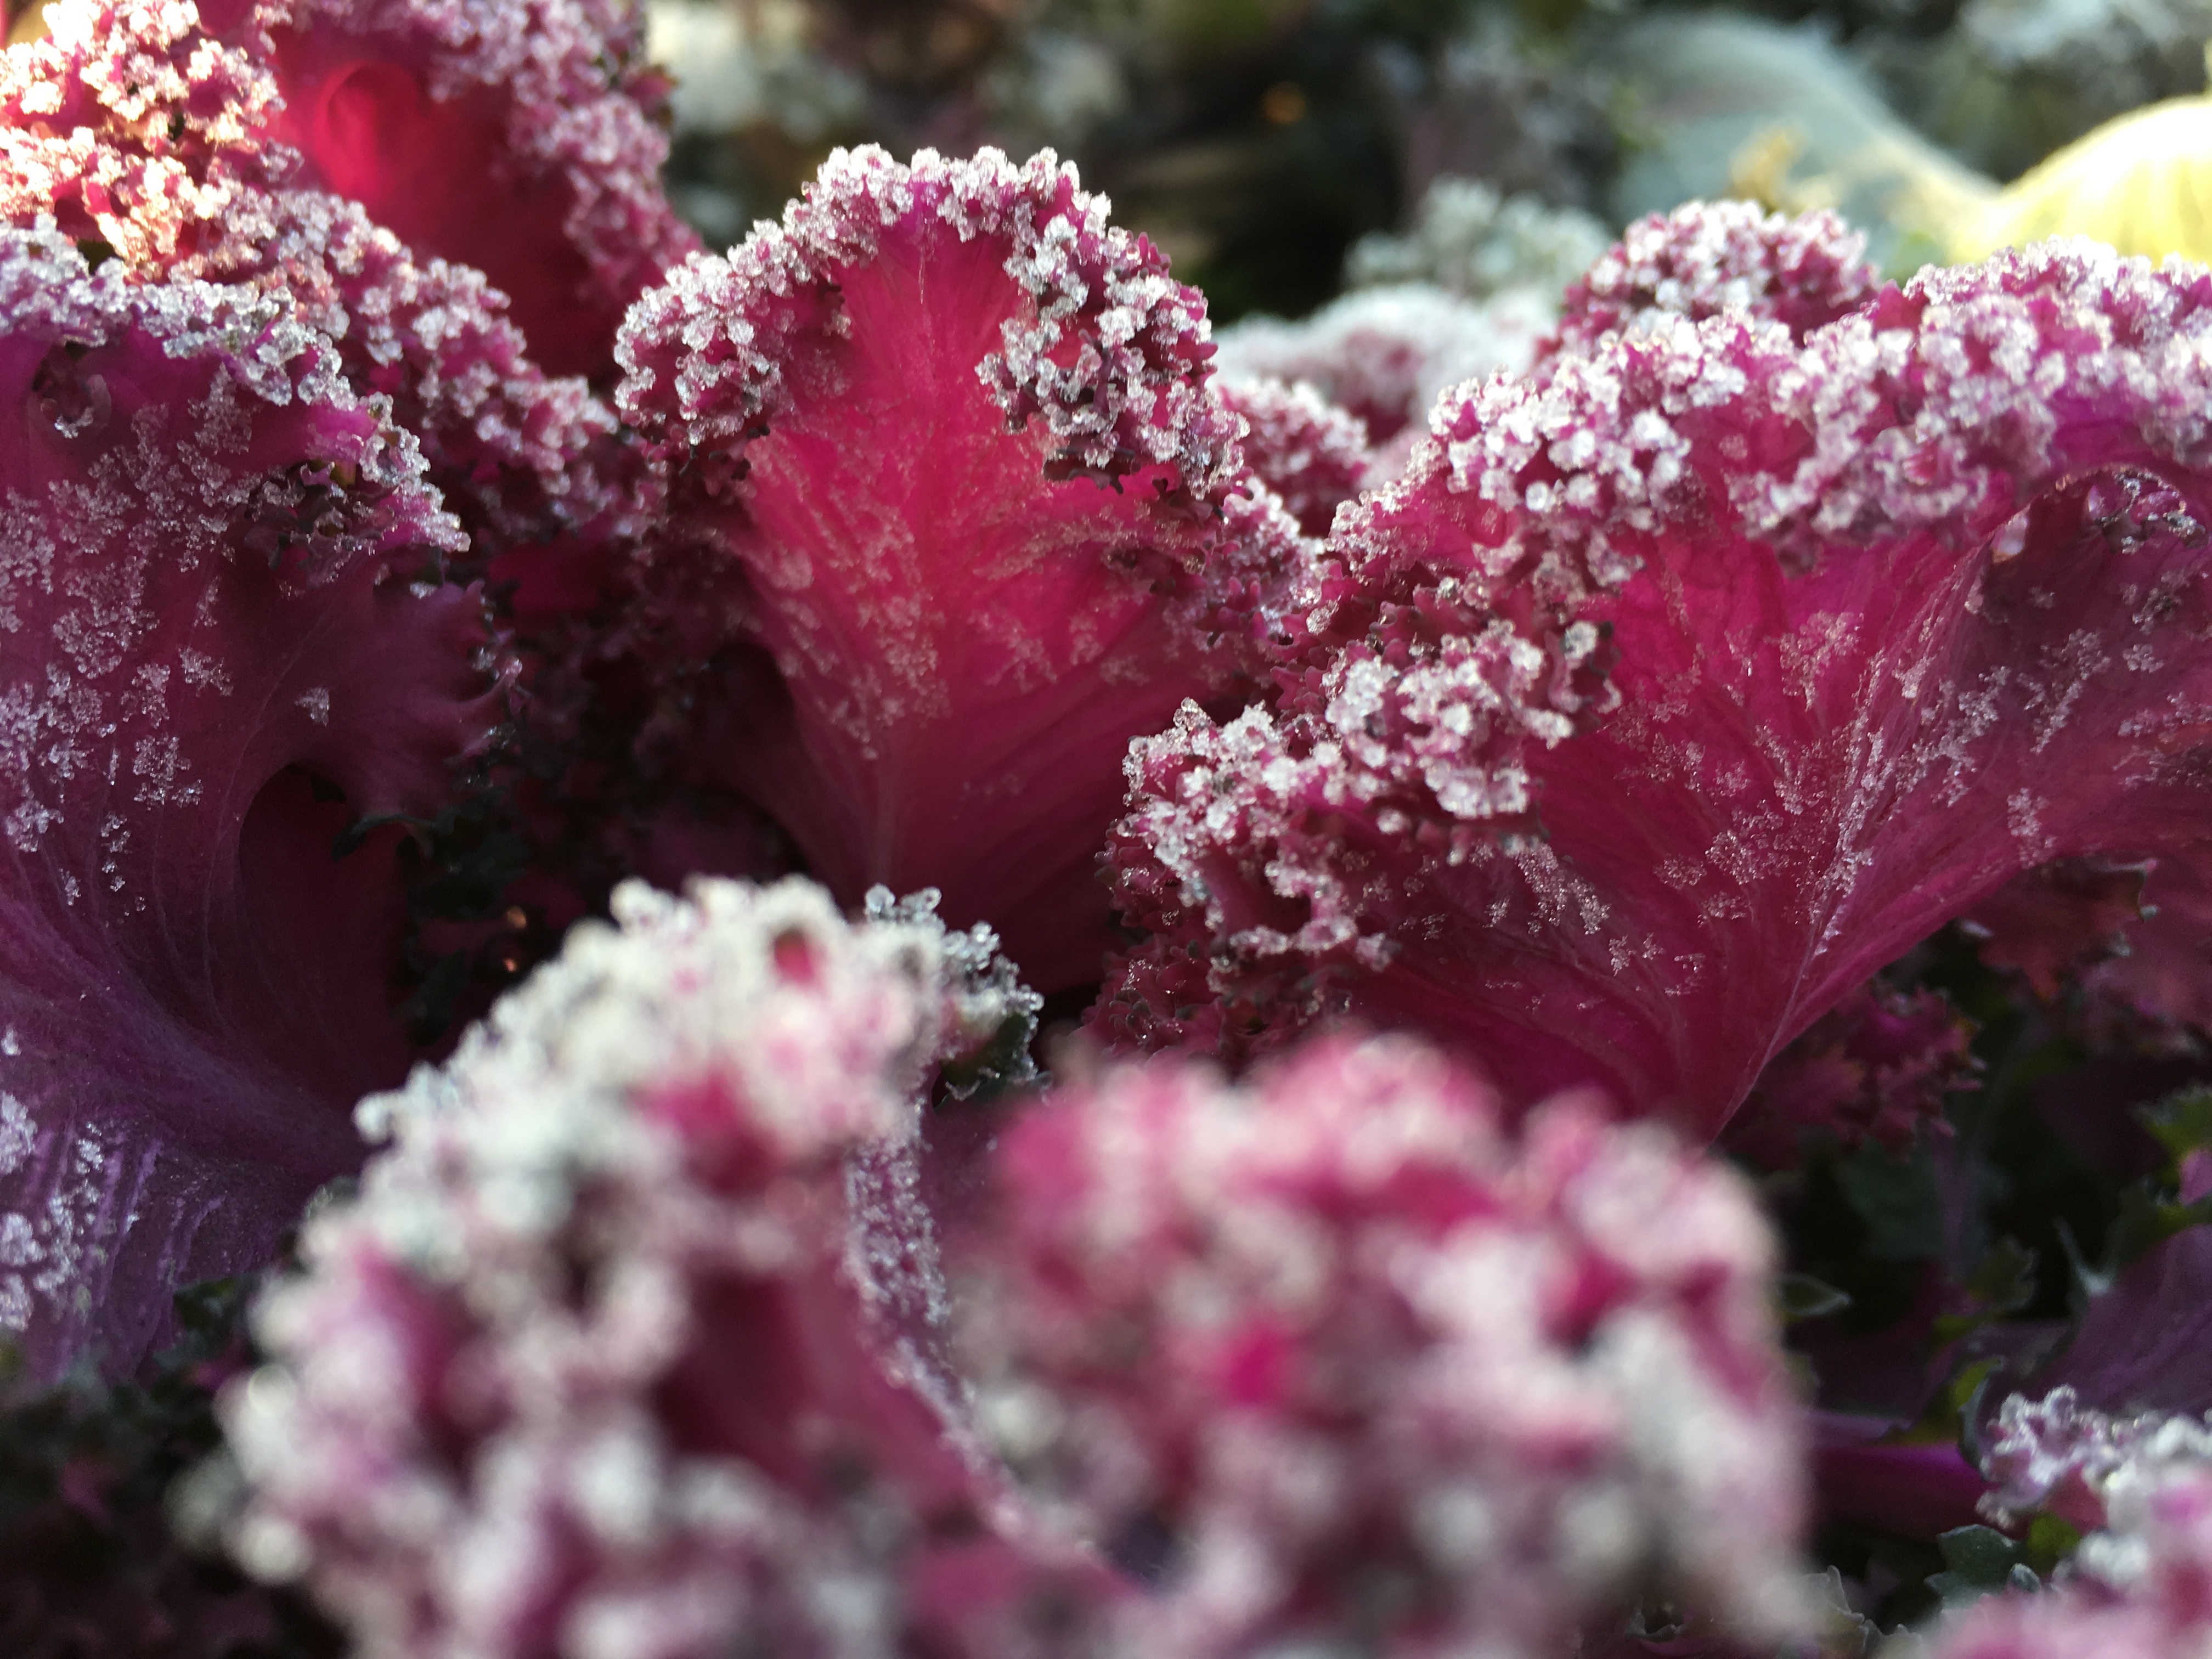
blossom, plant, leaf, flower, petal, frost, produce, pink, flora, close up, shrub, macro photography, flowering plant, land plant